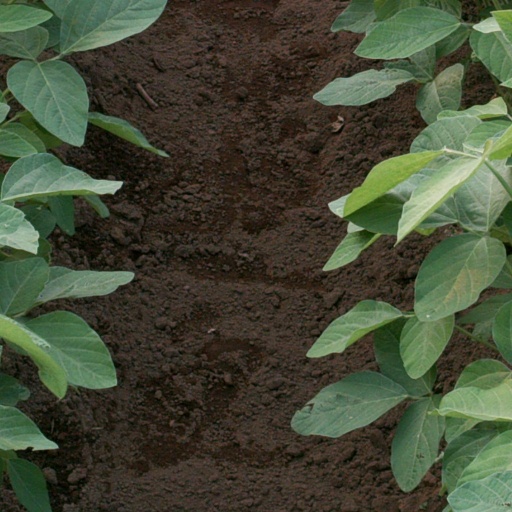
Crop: soybean